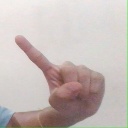
अक्षर: ए